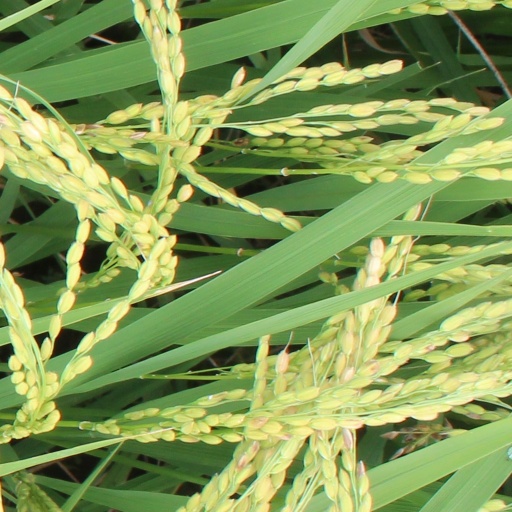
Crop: rice